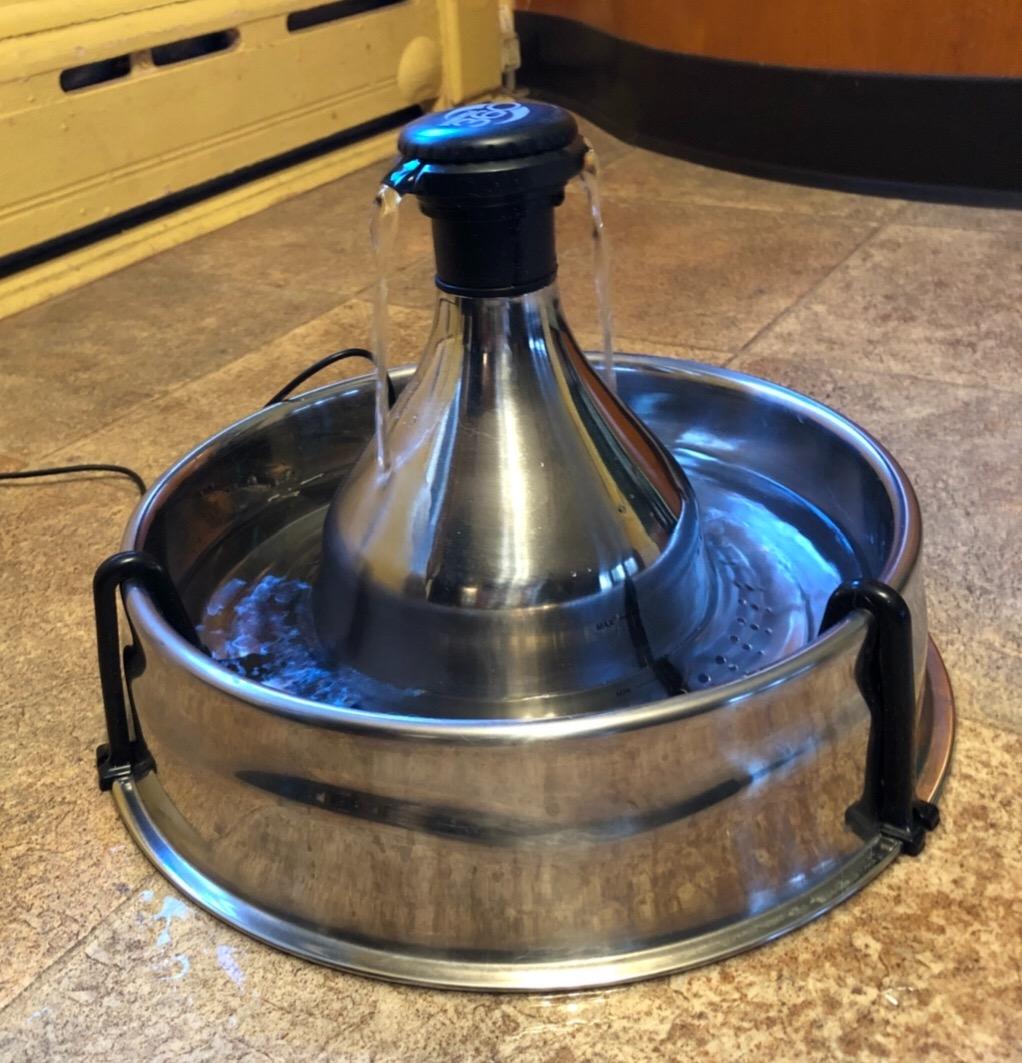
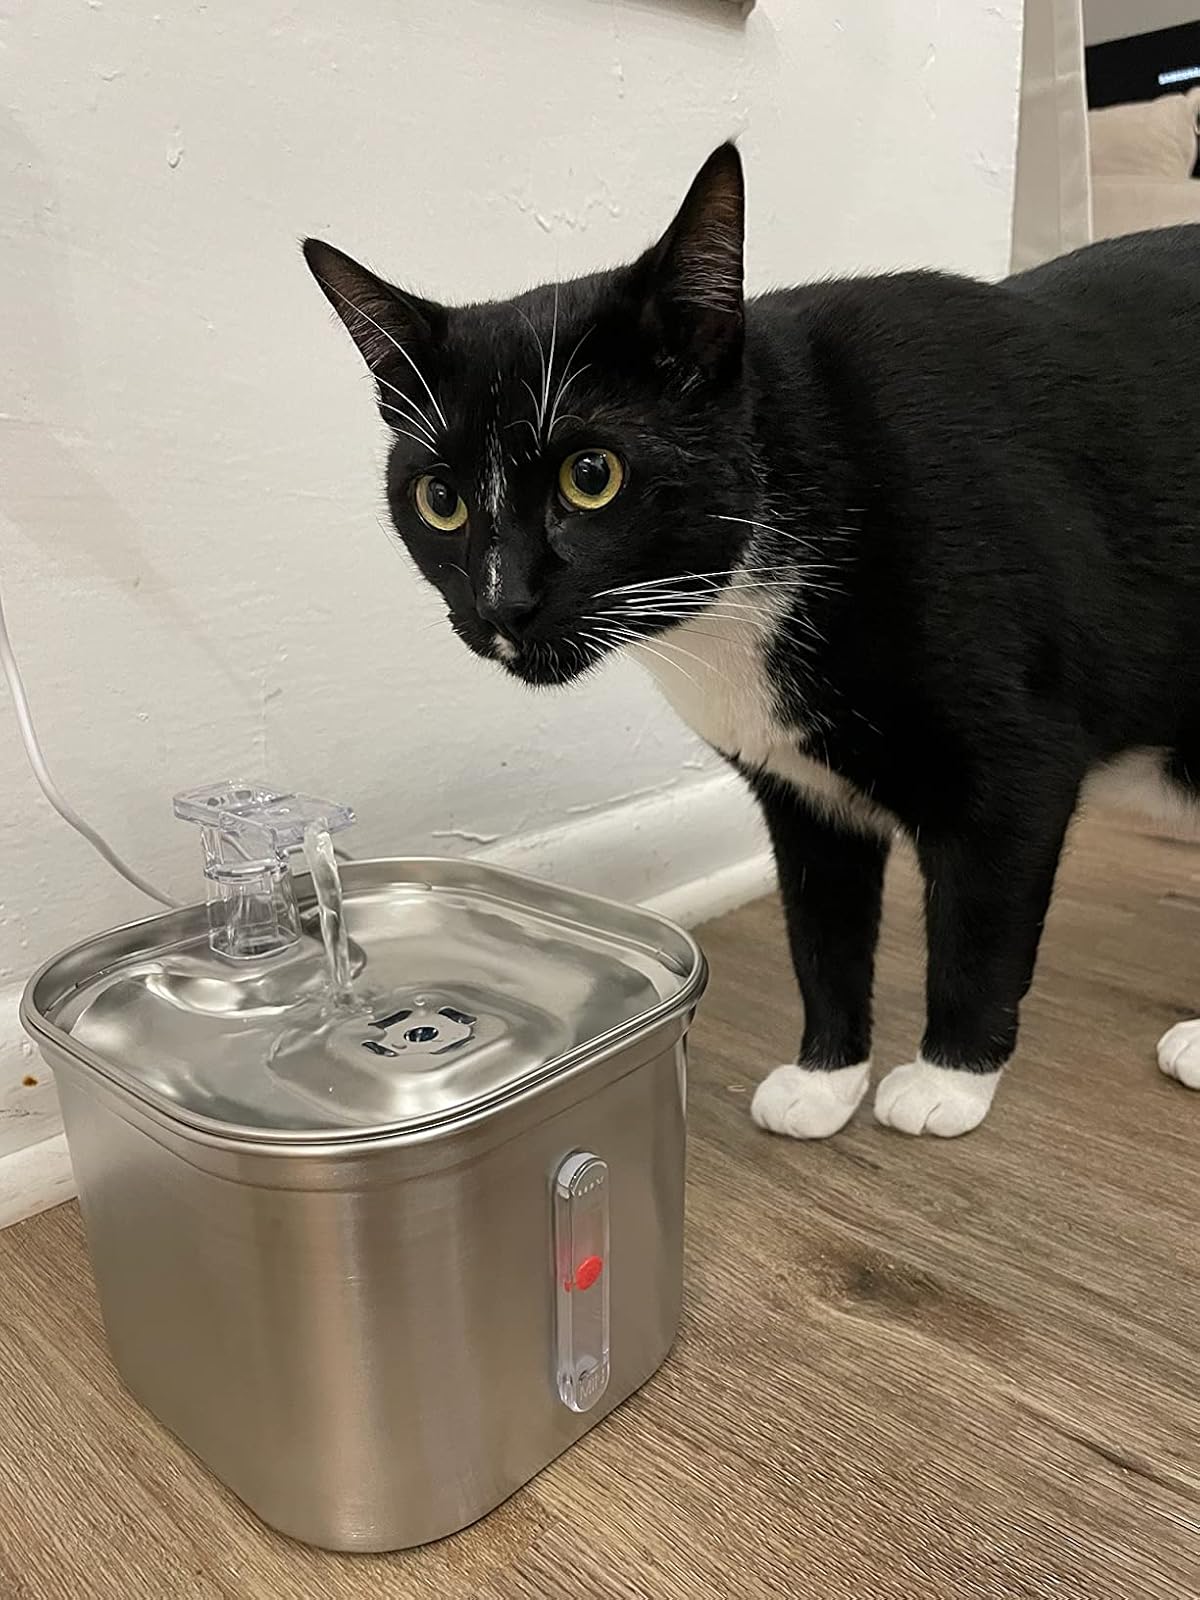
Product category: items_bowl
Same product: no